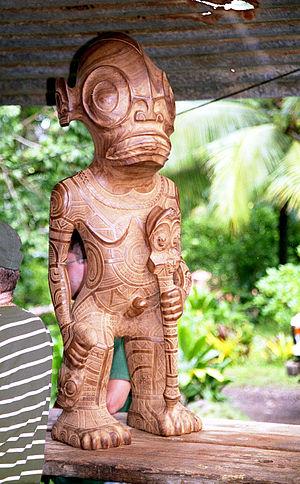
tiki en bois dans les iles marquises
Un tiki en marquisien, ti'i en tahitien, terme qui signifie aussi bien « homme », « dieu » ou « homme-dieu », est une représentation humaine sculptée de façon stylisée que l'on trouve, en Océanie, sous forme d’une statue, d'un tatouage ou d'un pendentif, souvent en pierre ou en os et en bois.